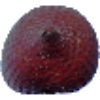
Label: salak